Wisconsin Badgers

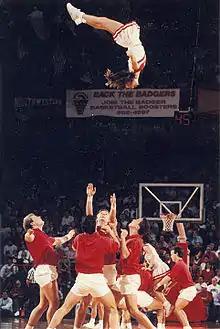
Cheerleaders at a halftime game.

The Badger men won their sixth national championship in 2006, at the Bradley Center in Milwaukee, with a 2–1 victory over Boston College Eagles. The men's team had previously won the national championship in 1973, 1977, 1981, 1983, and 1990.